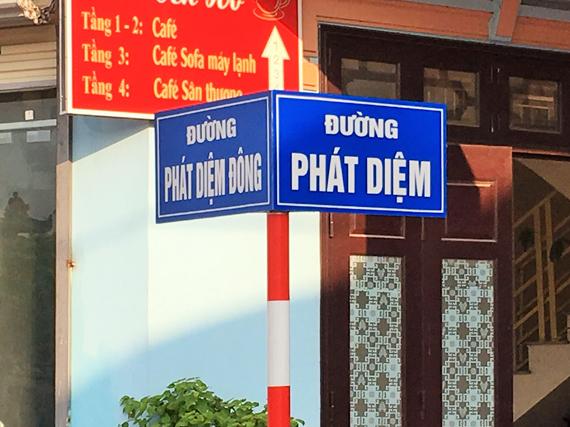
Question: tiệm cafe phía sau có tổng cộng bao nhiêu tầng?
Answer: tiệm cafe phía sau có tổng cộng bốn tầng